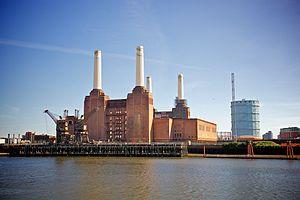
Cet article recense les sites concernés par l'observatoire mondial des monuments en 2004.
La Battersea Power Station est une des premières grandes centrales électriques au charbon d'Angleterre. La production a été arrêtée en 1983, c'est aujourd'hui un bâtiment historique londonien et, depuis 2007, un monument classé de Grade II*.